Brant Bjork

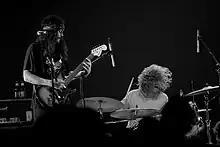
Bjork playing live with the Bros in 2006

2006 saw the release of "Sabbia", a feature film "visual soundtrack" by filmmaker Kate McCabe, featuring Bjork's music. Brant Bjork and the Bros would go on to record another album, 2007's "Somera Sól", with Alfredo Hernández replacing Michael Peffer on drums. In the same year, Bjork released his fifth solo album, "Tres Dias", an acoustic album featuring reinterpretations of older songs, as well as some new material. The title of the album ("Three Days") comes from the purported amount of time that Bjork claimed it took to record it at producer Tony Mason's house in Joshua Tree, California.